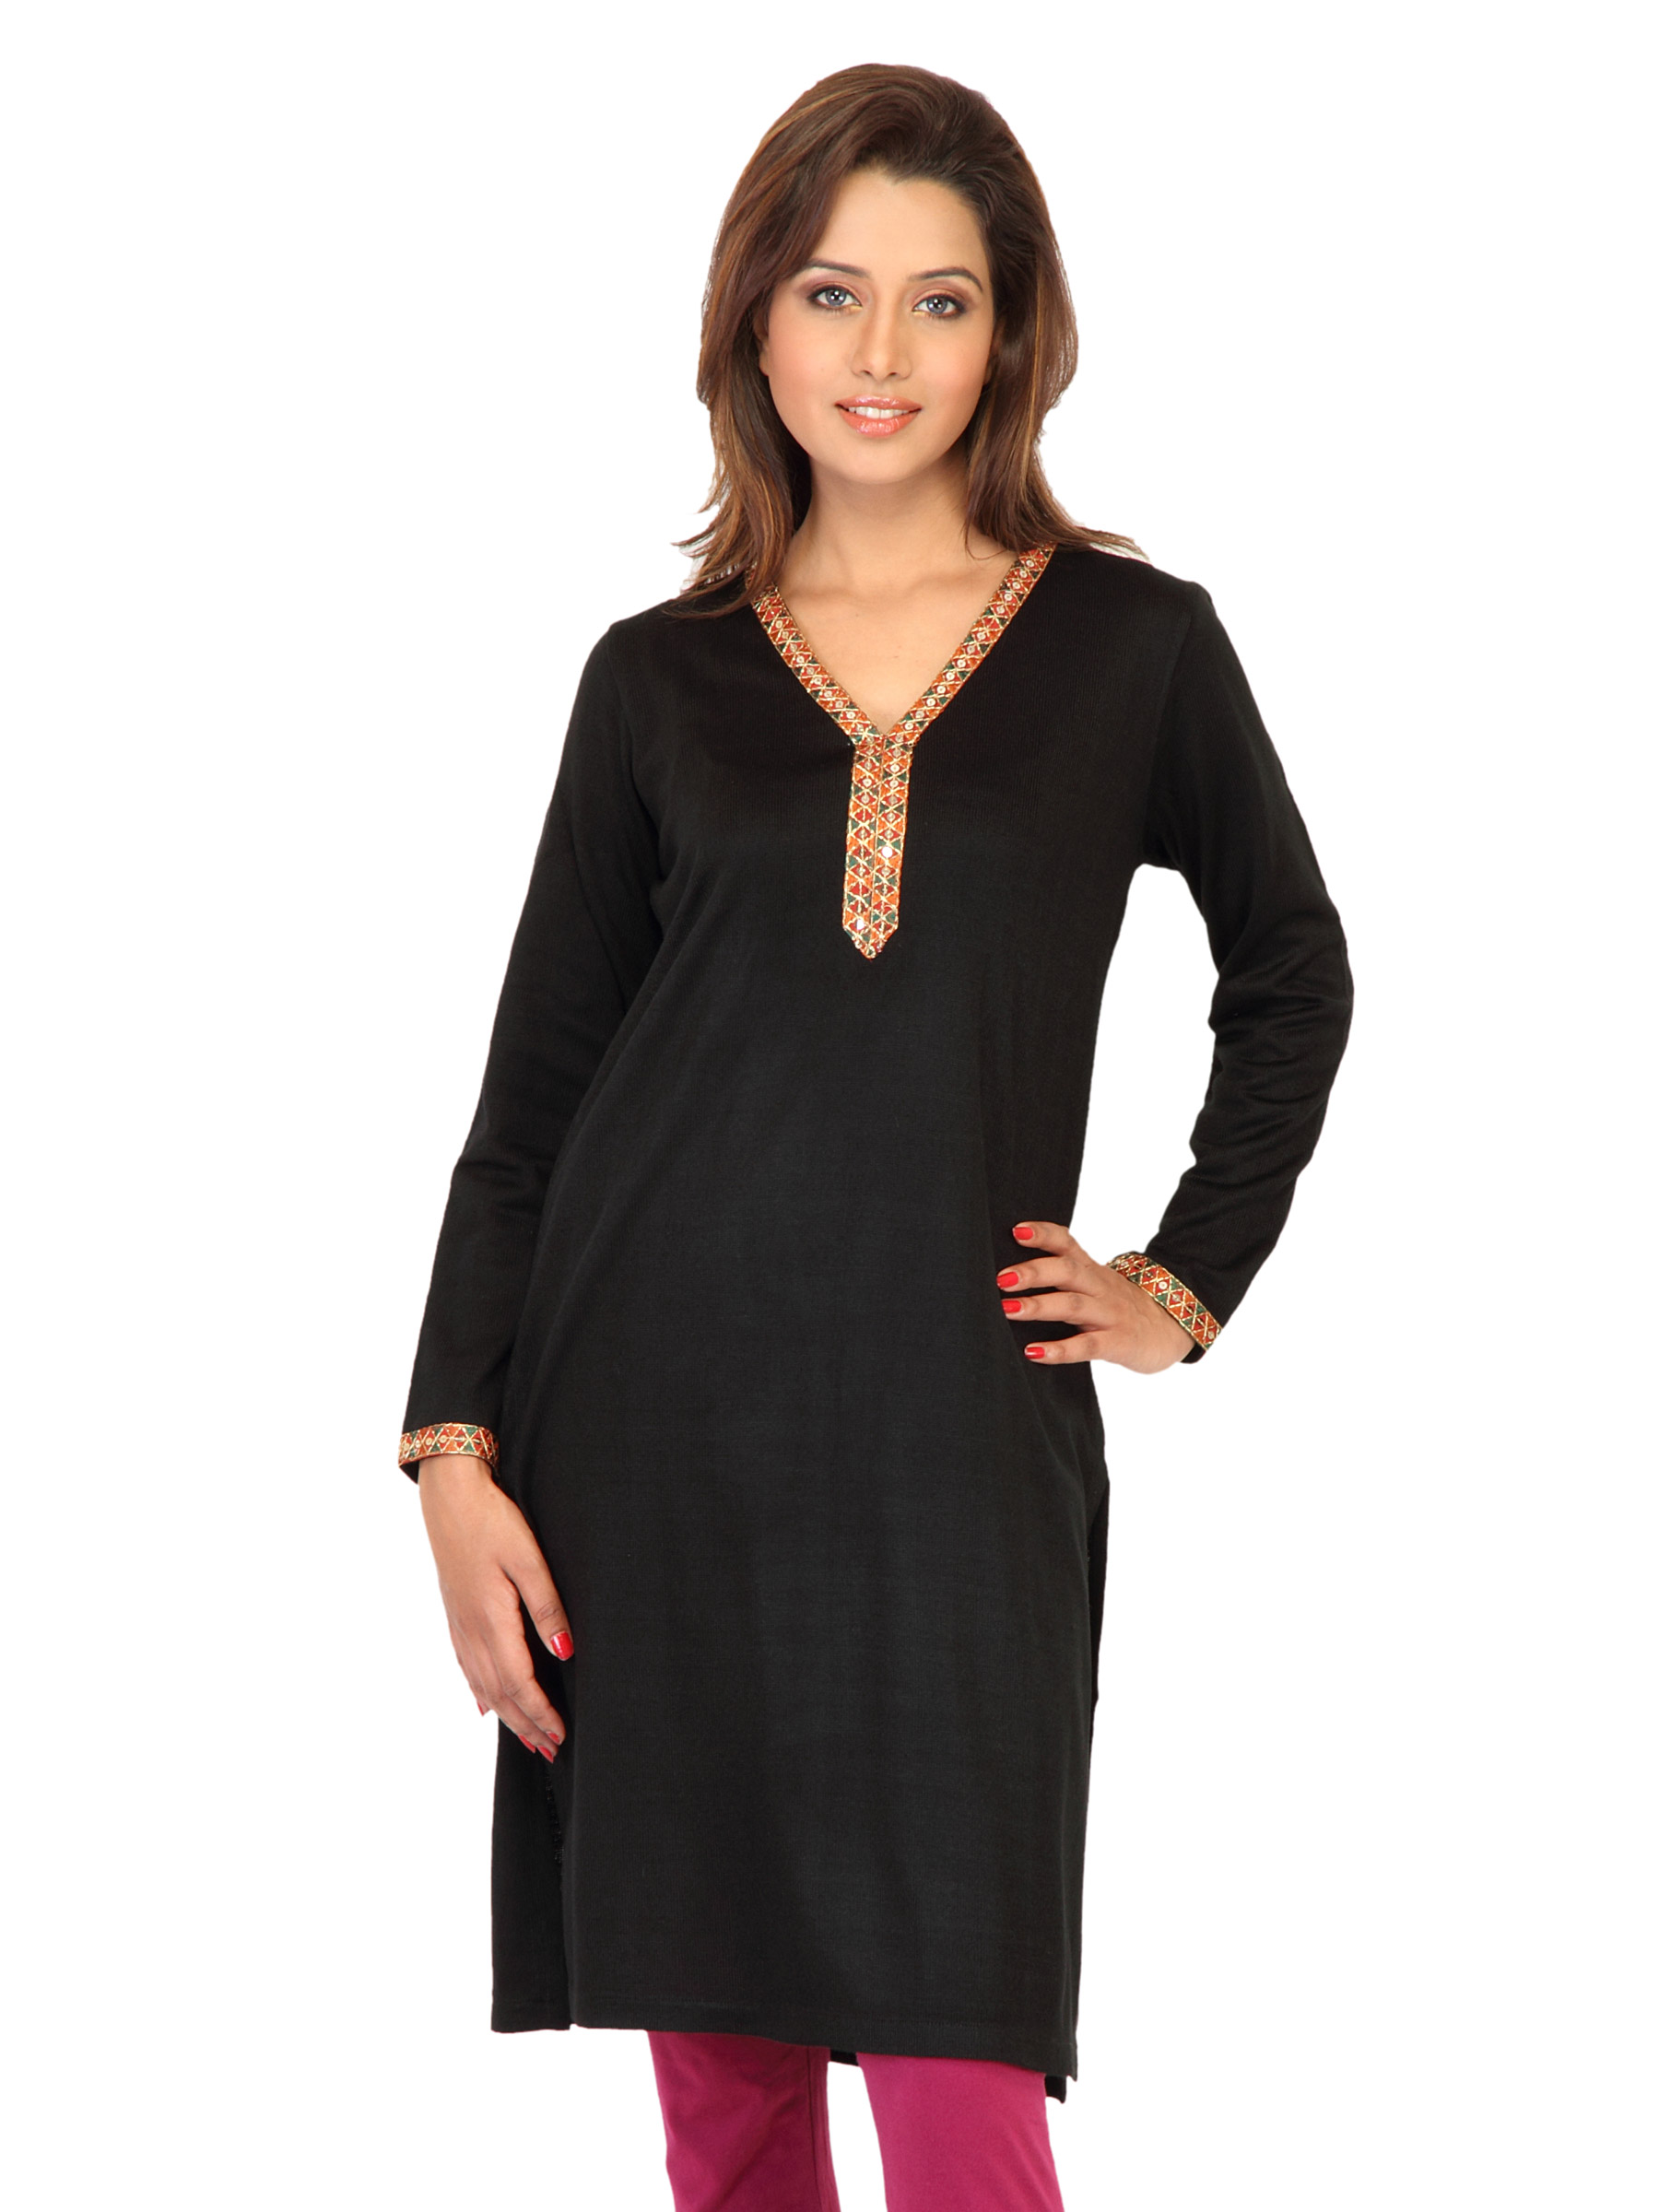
Aurelia Women Solid Black Kurtas
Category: Apparel / Topwear / Kurtas
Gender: Women
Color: Black
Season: Fall 2011
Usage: Ethnic